Architecture of Sydney

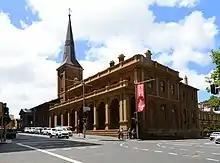
Georgian Greenway Wing (Supreme Court of New South Wales)

By 1880, two-thirds of the population had been born in Australia and a growing nationalism viewed the country as paradise compared to the Old World. With a booming economy, Australians sought to prove they could compete with the Old World–during this time many Australian department stores, coffee houses and grand hotels were constructed. Most of them were built in the larger cities of Sydney and Melbourne, and some still stand in Sydney today. Anthony Hordern & Sons and the Australia Hotel did not survive, however the Grace Building (The Grace Hotel), which was inspired by the Tribune Tower in Chicago and completed in 1930, is leftover as an example from the flourishing period in Australia that ran from the 1880s until the late 1920s. Built in the then relatively new art deco style, The Grace was "designed to use the first two storeys in the manner of a department store. The remaining storeys were intended to provide rental office accommodation for importers and other firms engaged in the softgoods trade".